Polo

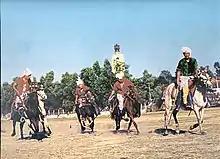
Polo players of Manipur in , the world's oldest polo playground

In Manipur, the game was played even by commoners who owned a pony. The kings of Manipur had a royal polo ground within the ramparts of their Kangla Fort. Here they played on the. Public games were held, as they still are today, at the, a polo ground just outside the Kangla. Weekly games called were also played in a polo ground outside the current palace.